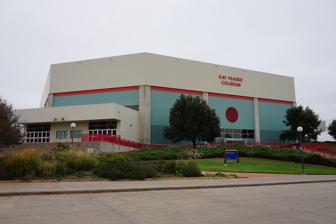
Building: Kay Yeager Coliseum
Country: United States of America
Year built: 2003
Arena in Wichita Falls, Texas Kay Yeager Coliseum The Kay Yeager Coliseum in October 2015 Address 1000 5th Street Wichita Falls, TX 76301 Coordinates 33°54′57″N 98°29′51″W / 33.91583°N 98.49750°W / 33.91583; -98.49750 Owner City of Wichita Falls Operator Spectra Experiences Capacity 7,380 Construction Broke ground 2001 Opened January 3, 2003 Construction cost $ 18.969 million ($31.4 million in 2023 dollars ) Architect Bundy, Young, Sims & Potter, Inc. Wingler & Sharp Architects & Planners, Inc. Douglas Seidel Architects Tenants Wichita Falls Wildcats ( NAHL ) (2004–2017) Wichita Falls Nighthawks ( IFL ) (2015–2017) Wichita Falls Force ( USACHL ) (2018) Wichita Falls Flyers FC (USAPSL/ M2 ) (2019–present) Wichita Falls Warriors (NAHL) (2020–2022) The Kay Yeager Coliseum is a 7,380-seat multi-purpose arena in Wichita Falls, Texas . It was completed in 2003. Kay Yeager served as Wichita Falls mayor from May 1996 to May 2000. It was previously home to the Wichita Falls Wildcats junior ice hockey team from 2004 to 2017. It was also home to the Wichita Falls Nighthawks of the Indoor Football League and briefly the Wichita Falls Force of the USA Central Hockey League . In 2019, the arena's added the Wichita Falls Flyers FC of the US Arena Pro Soccer League. In 2020, the arena gained another North American Hockey League expansion team called the Wichita Falls Warriors . References